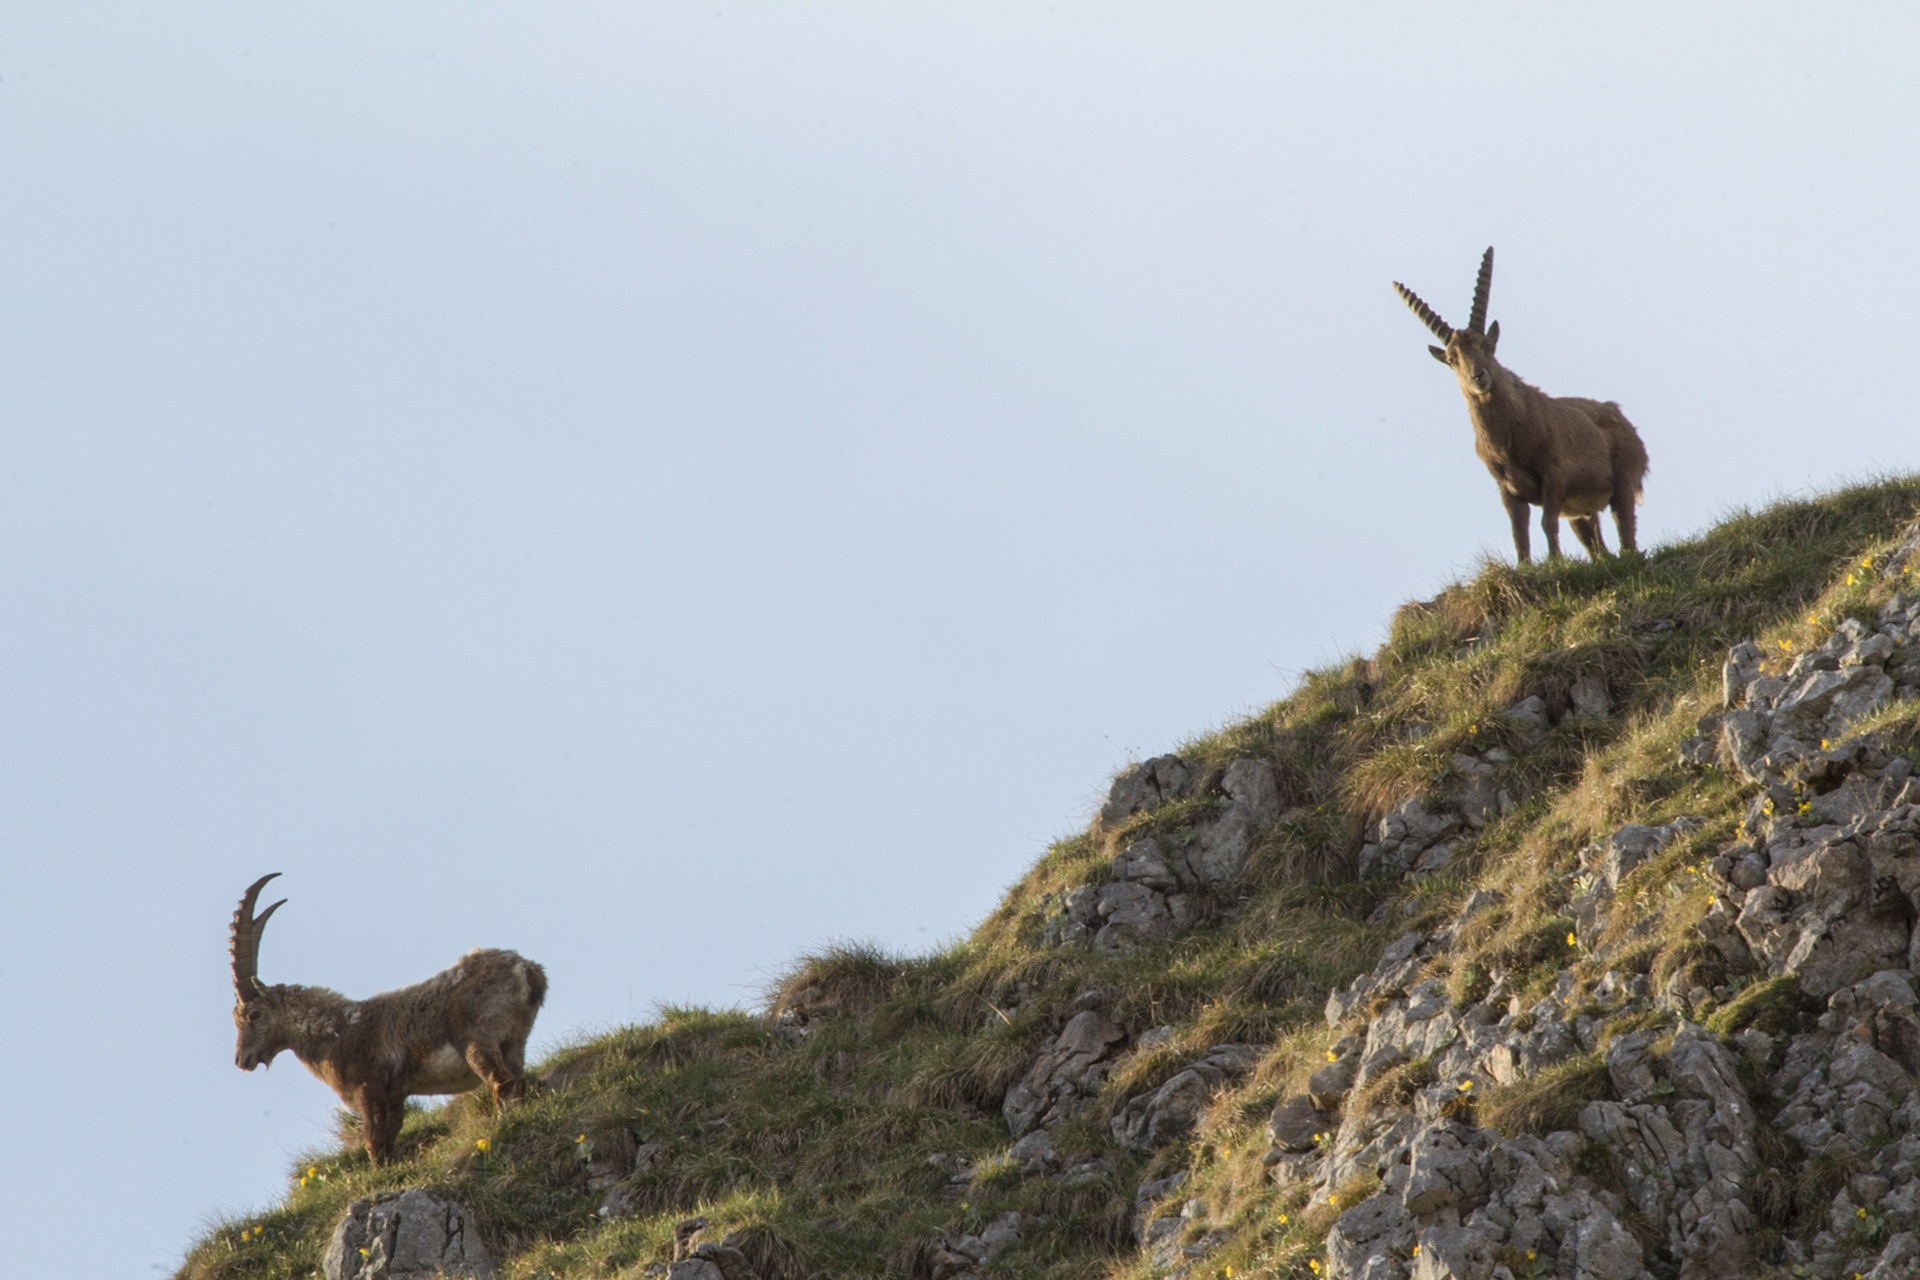
nature, rock, adventure, animal, wildlife, mammal, alpine, fauna, savanna, climb, goats, mountains, vertebrate, observation, safari, ibex, capricorn, berchtesgaden national park, upper bavaria, chamois, encounter, alpine ibex, capra ibex, wicked capricorn, cow goat family